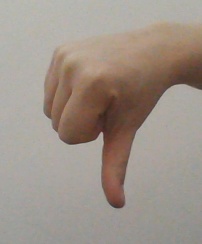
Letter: waw